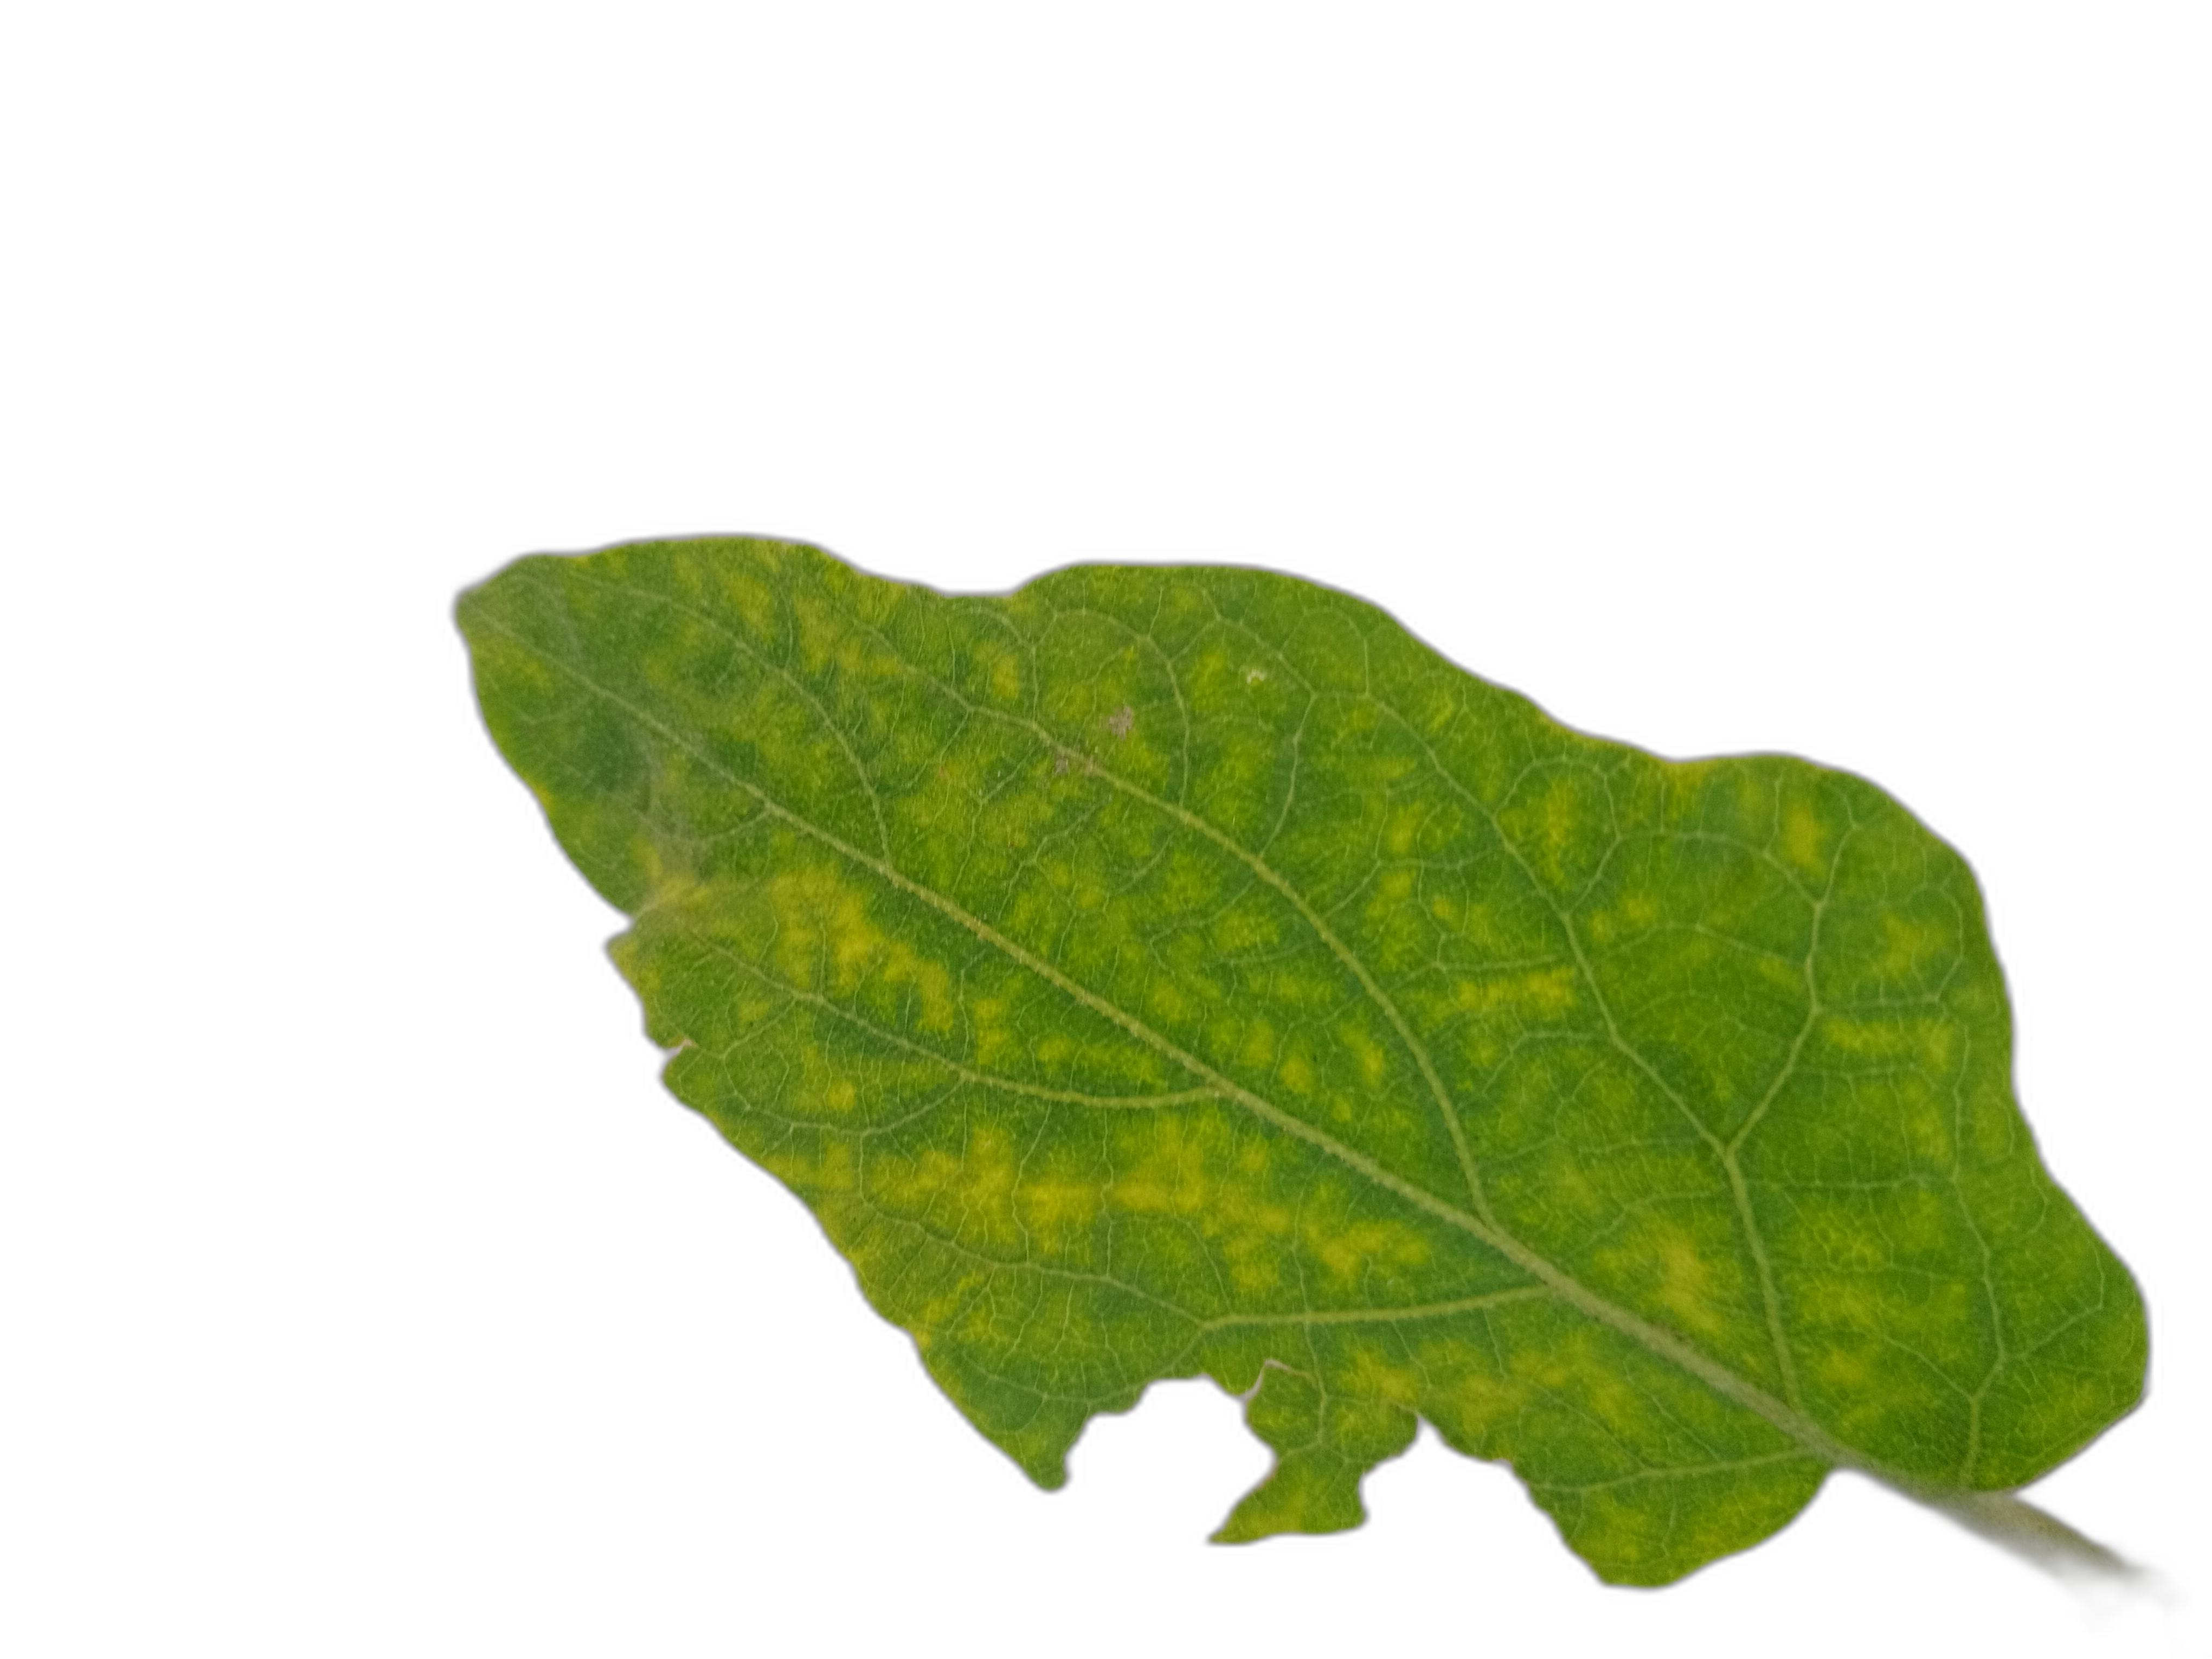
Label: Insect Pest Disease